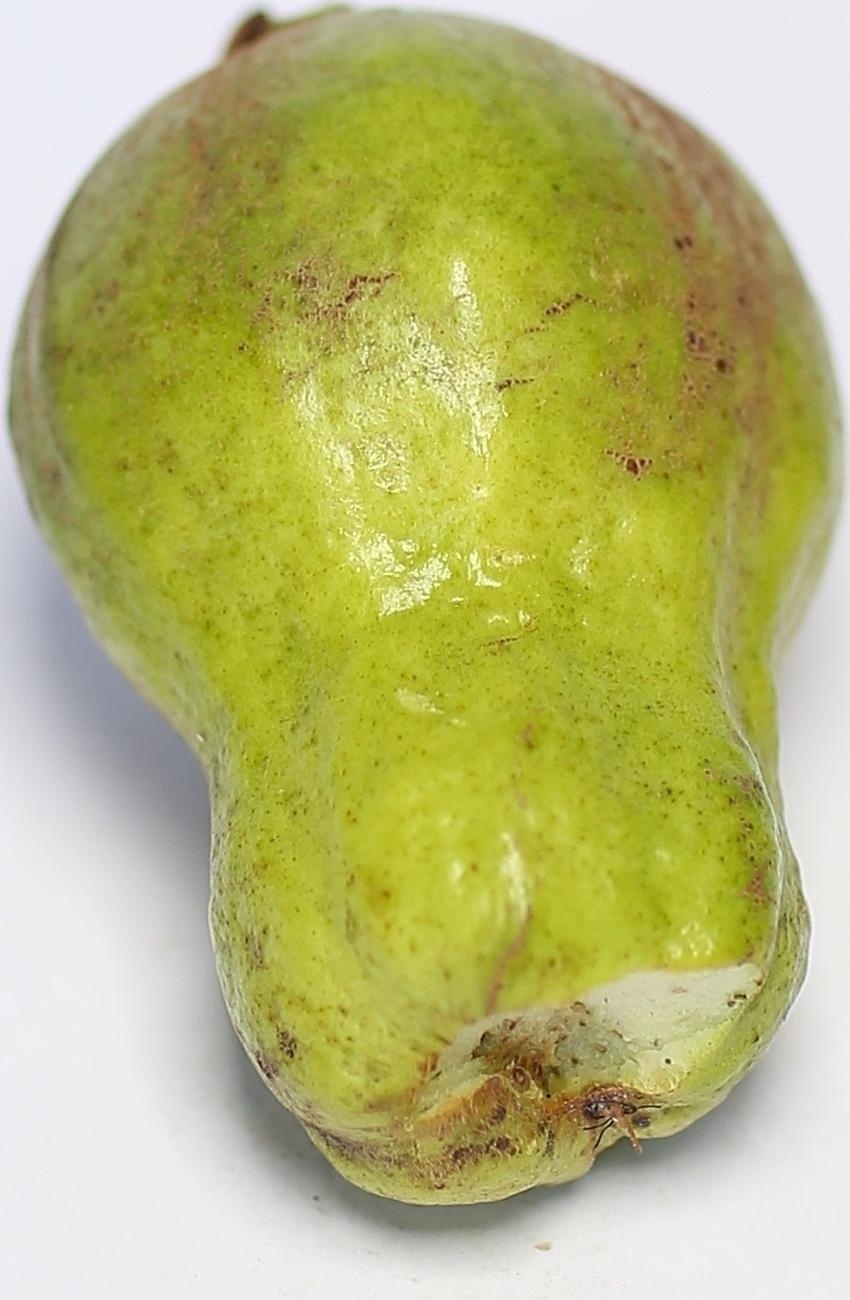
Maturity: mature-green
Variety: local-sindhi